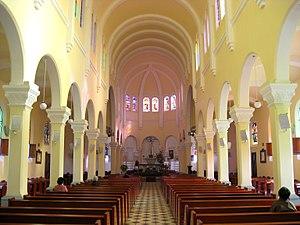
La cathédrale Saint-Nicolas est une cathédrale catholique, siège du diocèse de Dalat, suffragant de l'archidiocèse d'Hô-Chi-Minh-Ville. Elle se trouve à Dalat, capitale de la province de Lâm Đồng dans les hauts plateaux du centre du Viêt Nam. Il y a cinq messes le dimanche.